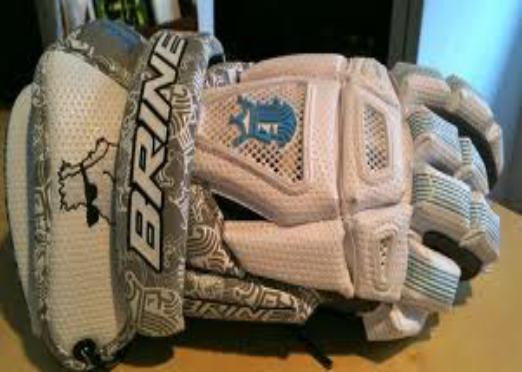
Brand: brine
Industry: Clothes